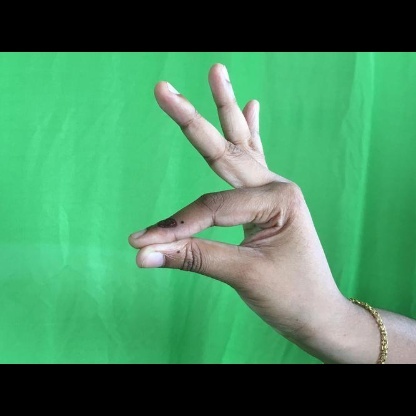
Mudra: Hamsasyam